Eric R. Williams

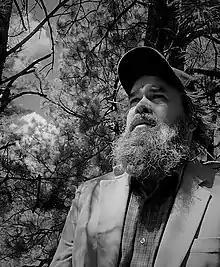
Williams in Flagstaff Arizona, 2021

Eric R. Williams is an American screenwriter, professor, cinematic virtual reality director, and new media storyteller. He is known for developing alternative narrative and documentary techniques that take advantage of digital technologies.